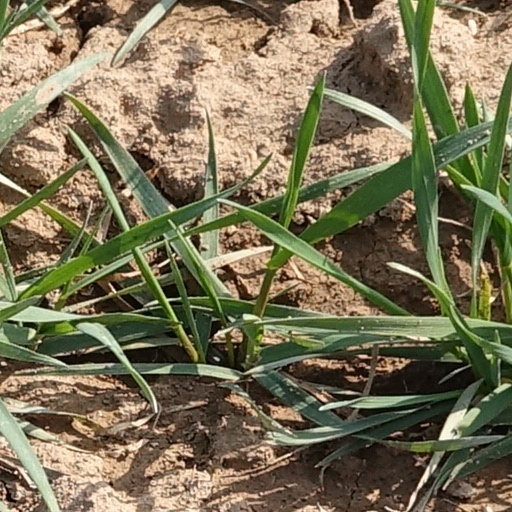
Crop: wheat